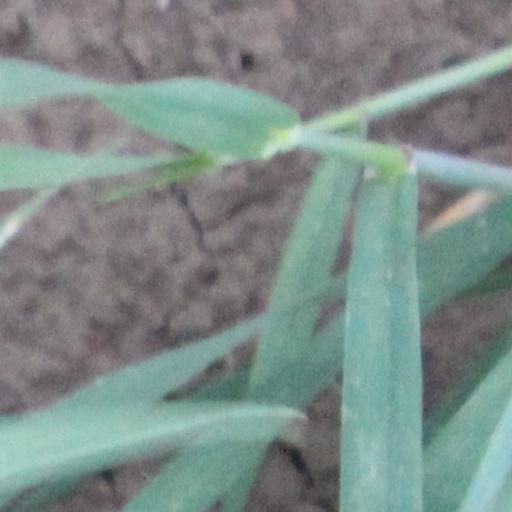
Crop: wheat